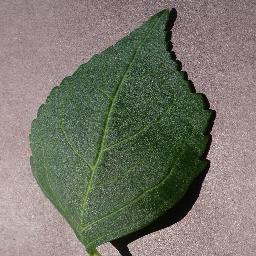
Label: Cherry___healthy